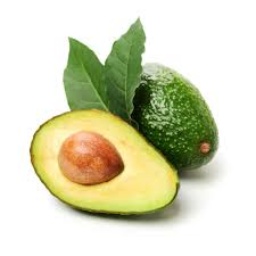
Label: avocado